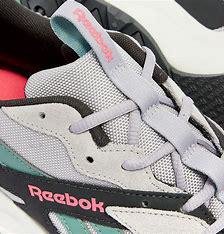
Brand: Reebok
Model: Aztrek